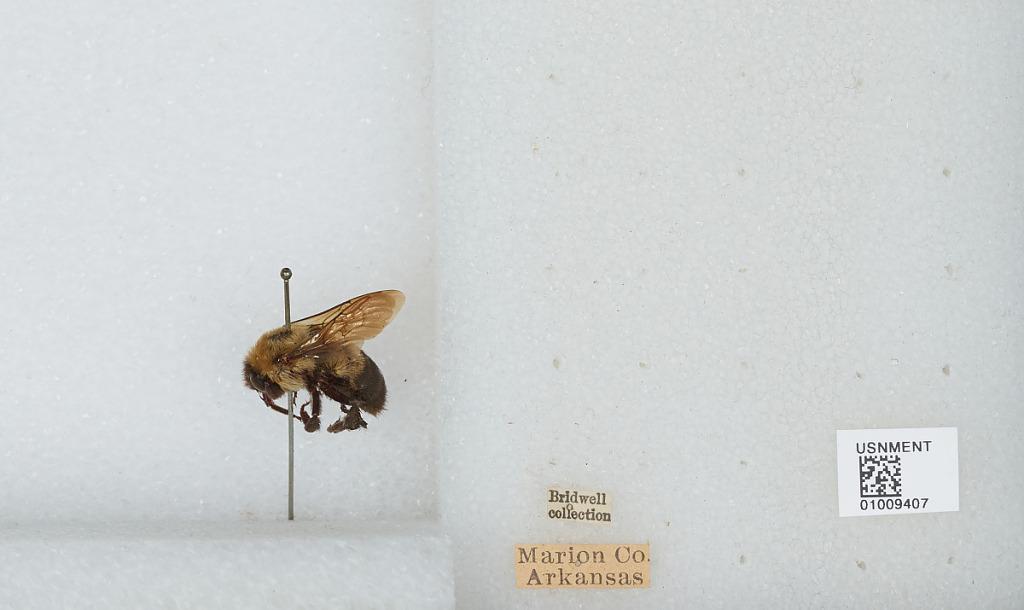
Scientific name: Bombus (Separatobombus) griseocollis (De Geer)
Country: United States
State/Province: Arkansas
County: Marion
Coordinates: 36.2797, -92.7158